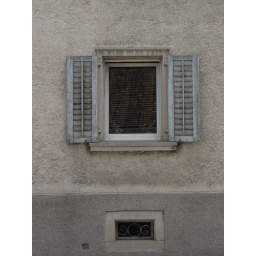
house window (basement) in Hohenems